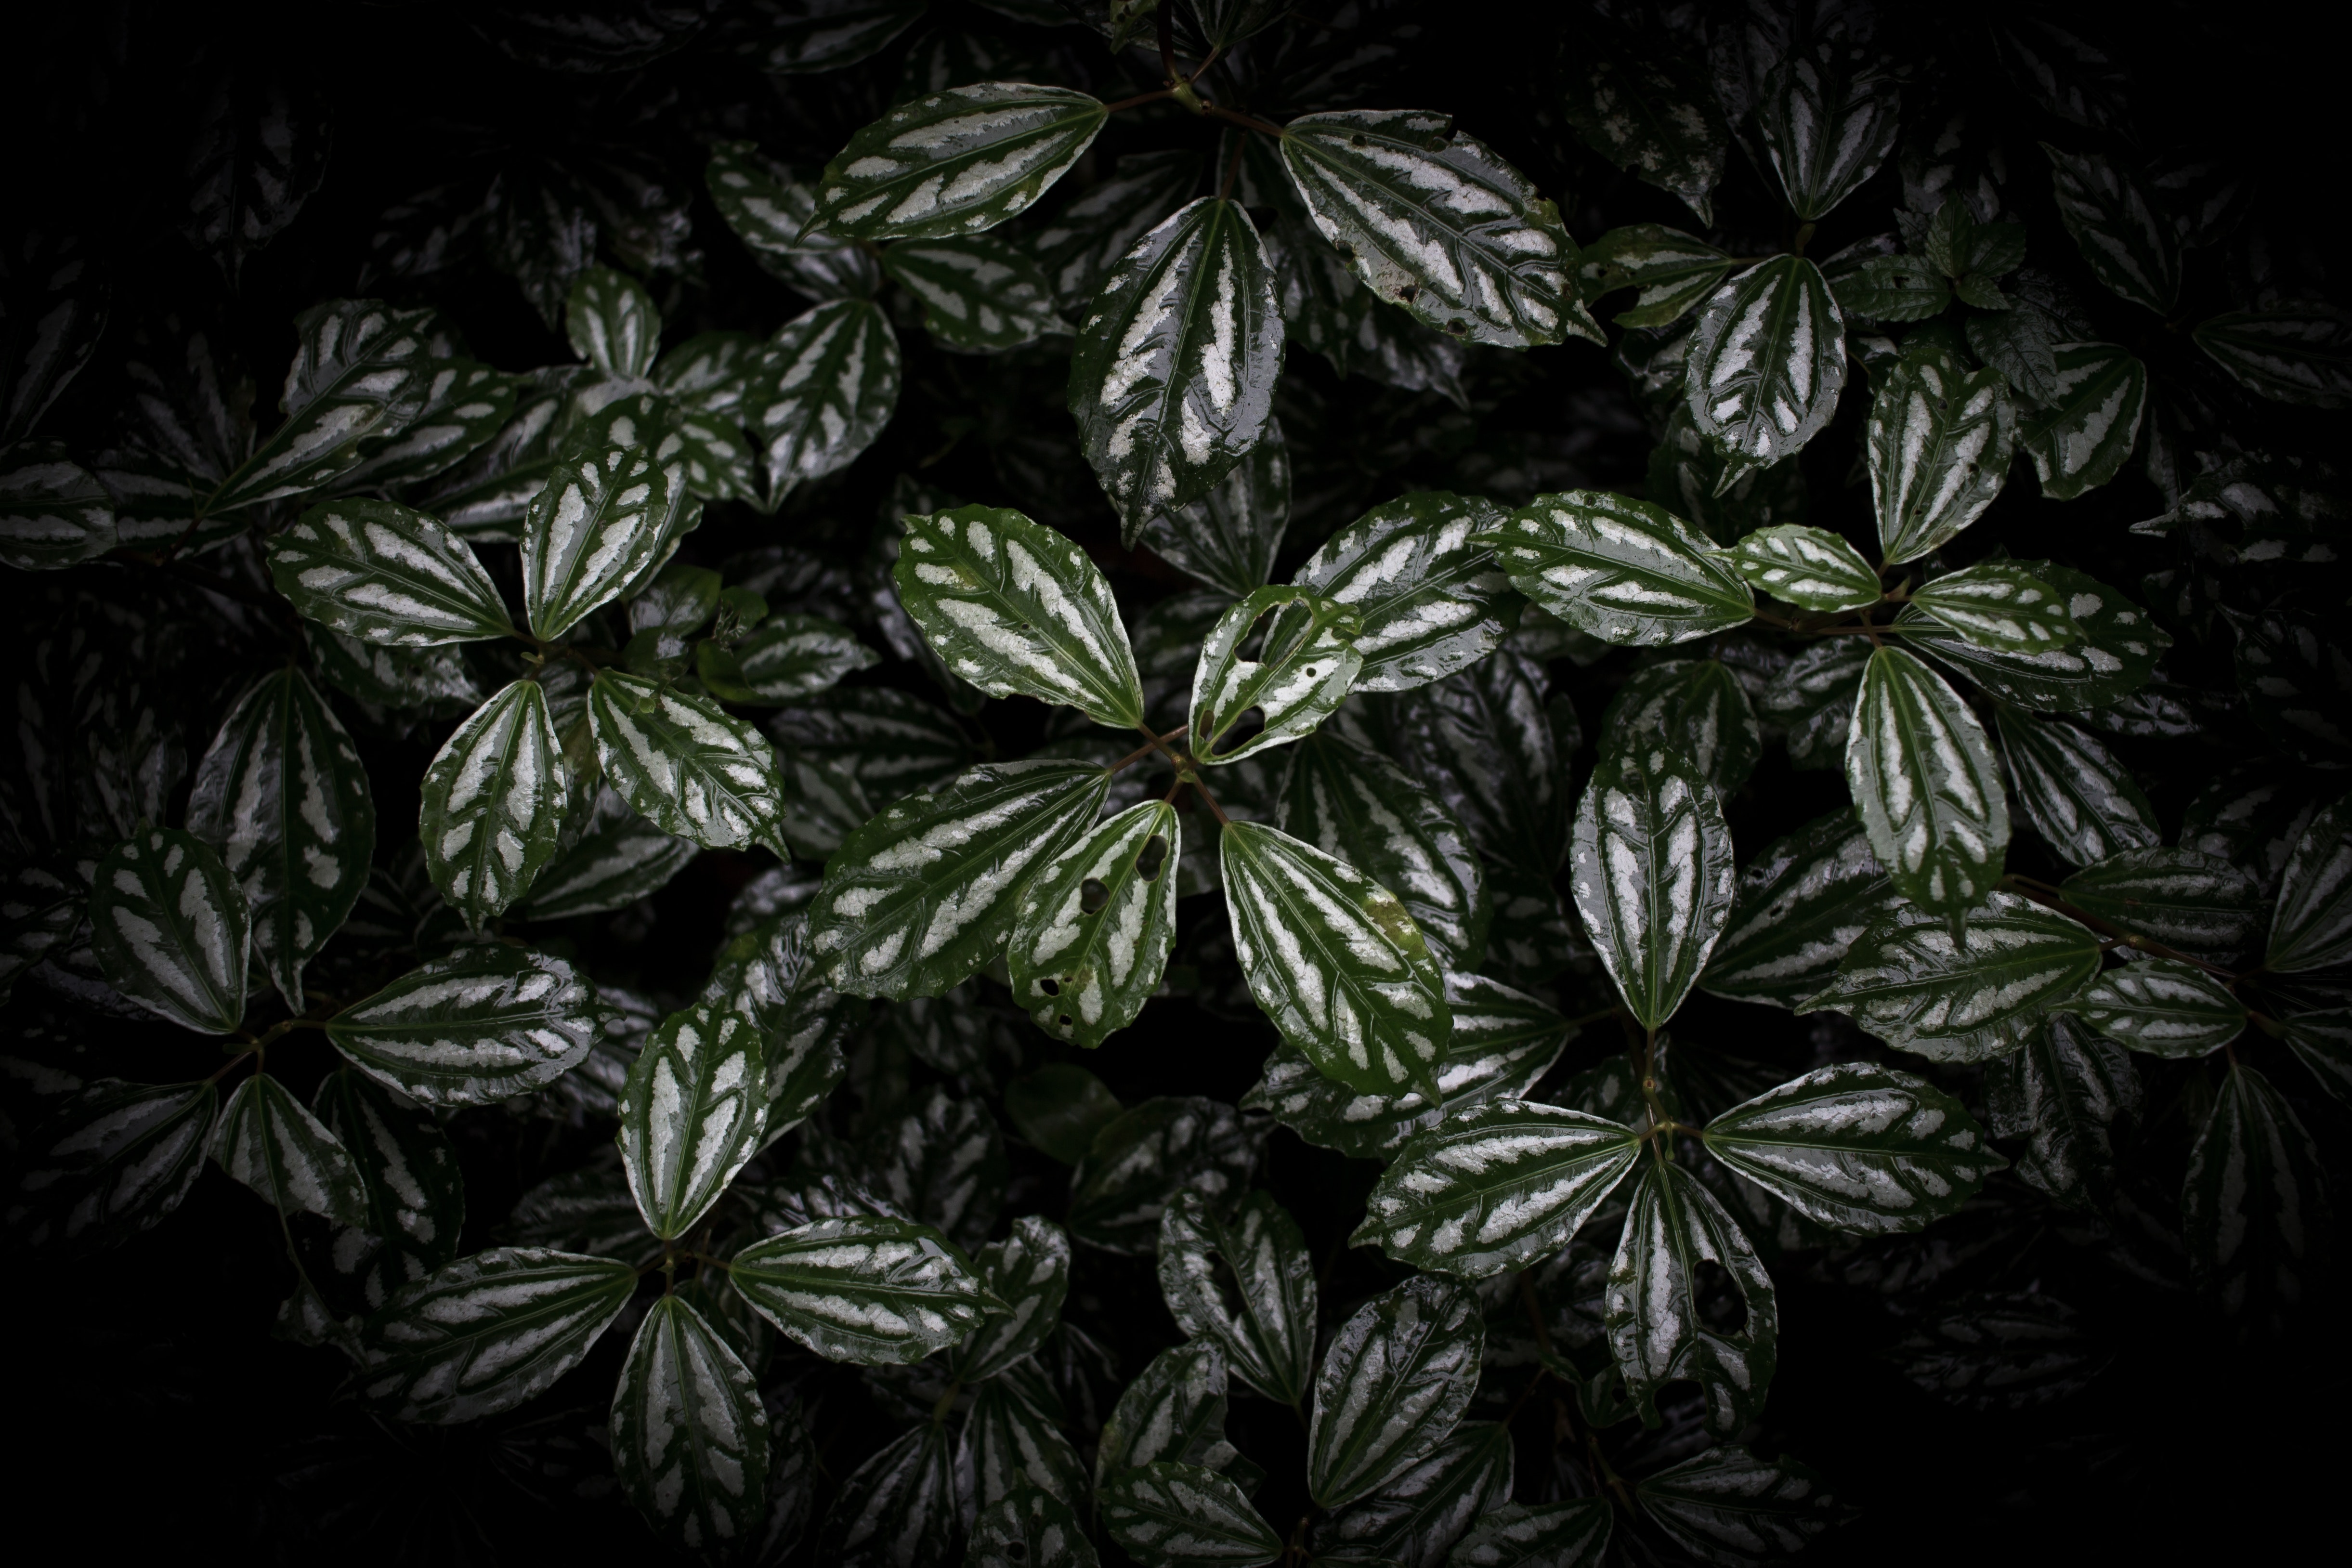
leaf, black, black and white, monochrome photography, plant, monochrome, flower, botany, still life photography, pattern, design, photography, terrestrial plant, darkness, illustration, petal, wildflower, style, perennial plant